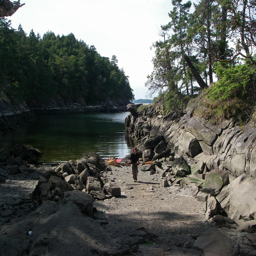
landing for a night of camping .